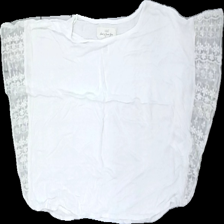
View: front
Type: T-shirt
Category: Children
Brand: Logg (H&M)
Colors: White
Material: 100% viscose
Pattern: Lace
Cut: Regular
Size: 134
Season: All
Damage location: middle right
Damage 2 location: top right
Price range: <50
Recommended usage: Reuse
Description: vit tröja med spets vid axlarna med blommigt mönster